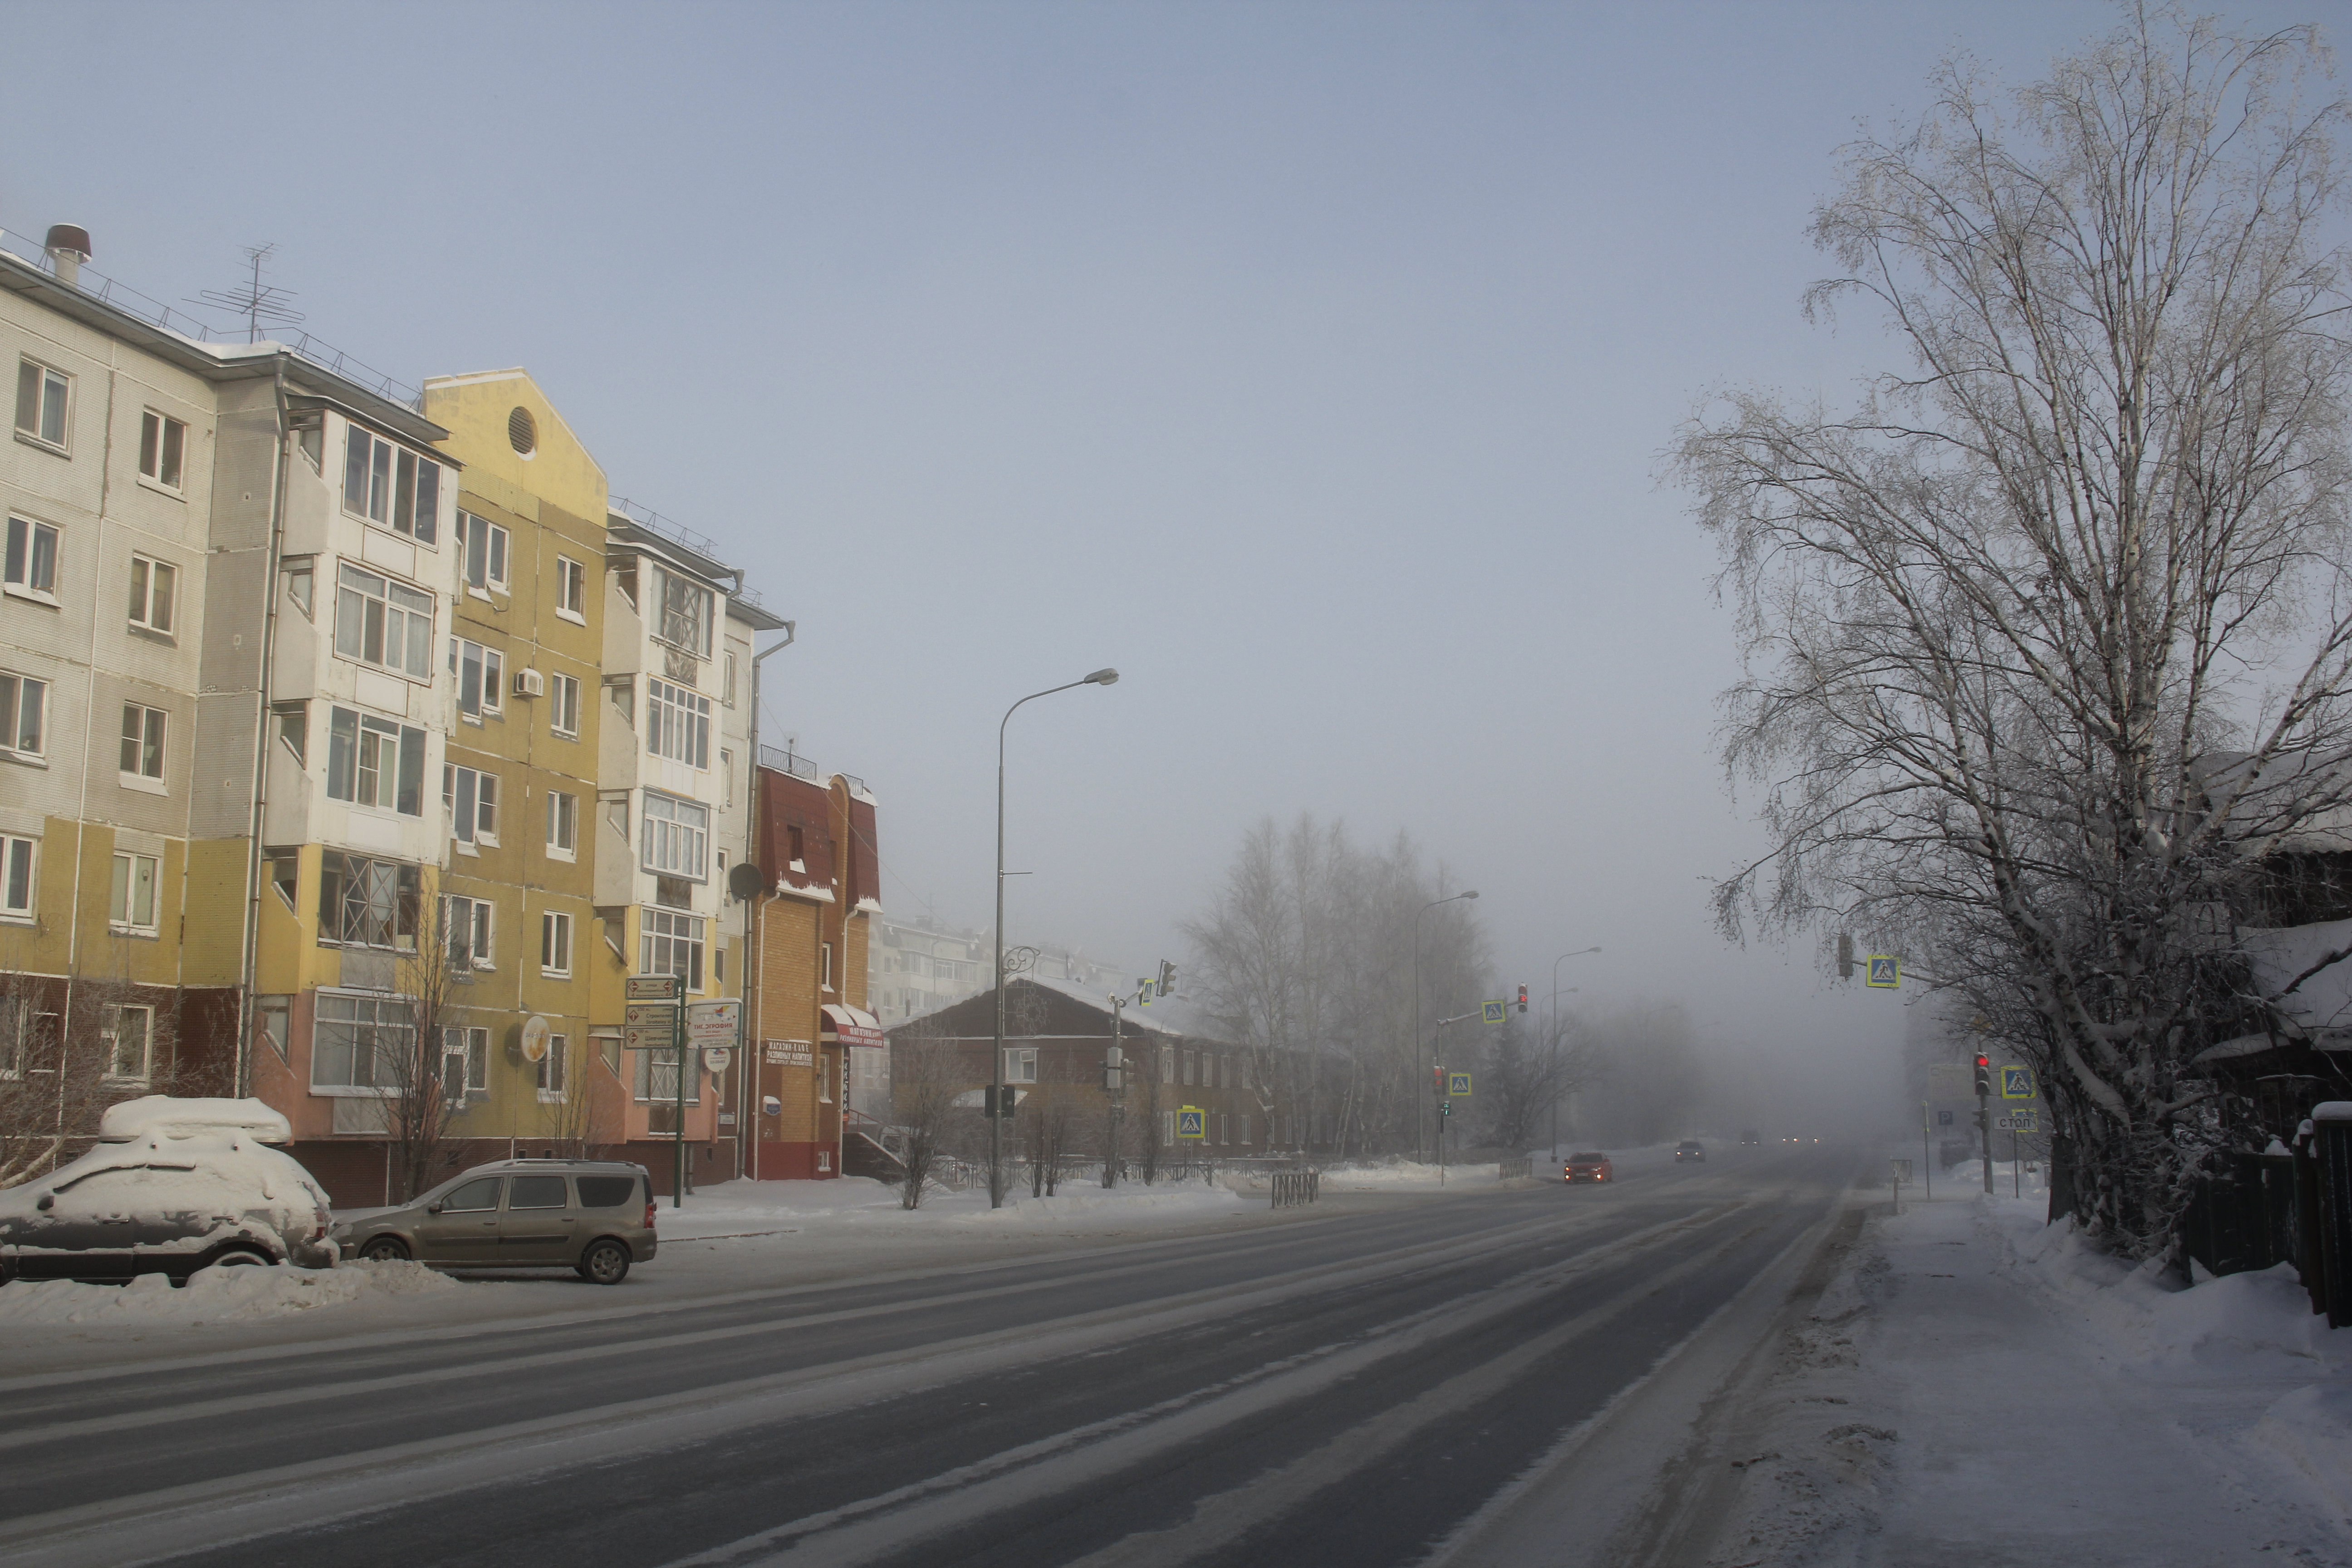
siberia, russia, frost, cold, fog, snow, ice, city, sky, window, building, street light, road surface, infrastructure, car, atmospheric phenomenon, wheel, asphalt, tree, thoroughfare, tire, freezing, morning, road, cloud, vehicle, house, urban area, urban design, winter, street, event, evening, facade, precipitation, mist, lane, light fixture, haze, mixed use, family car, suburb, natural landscape, apartment, condominium, winter storm, landscape, parking